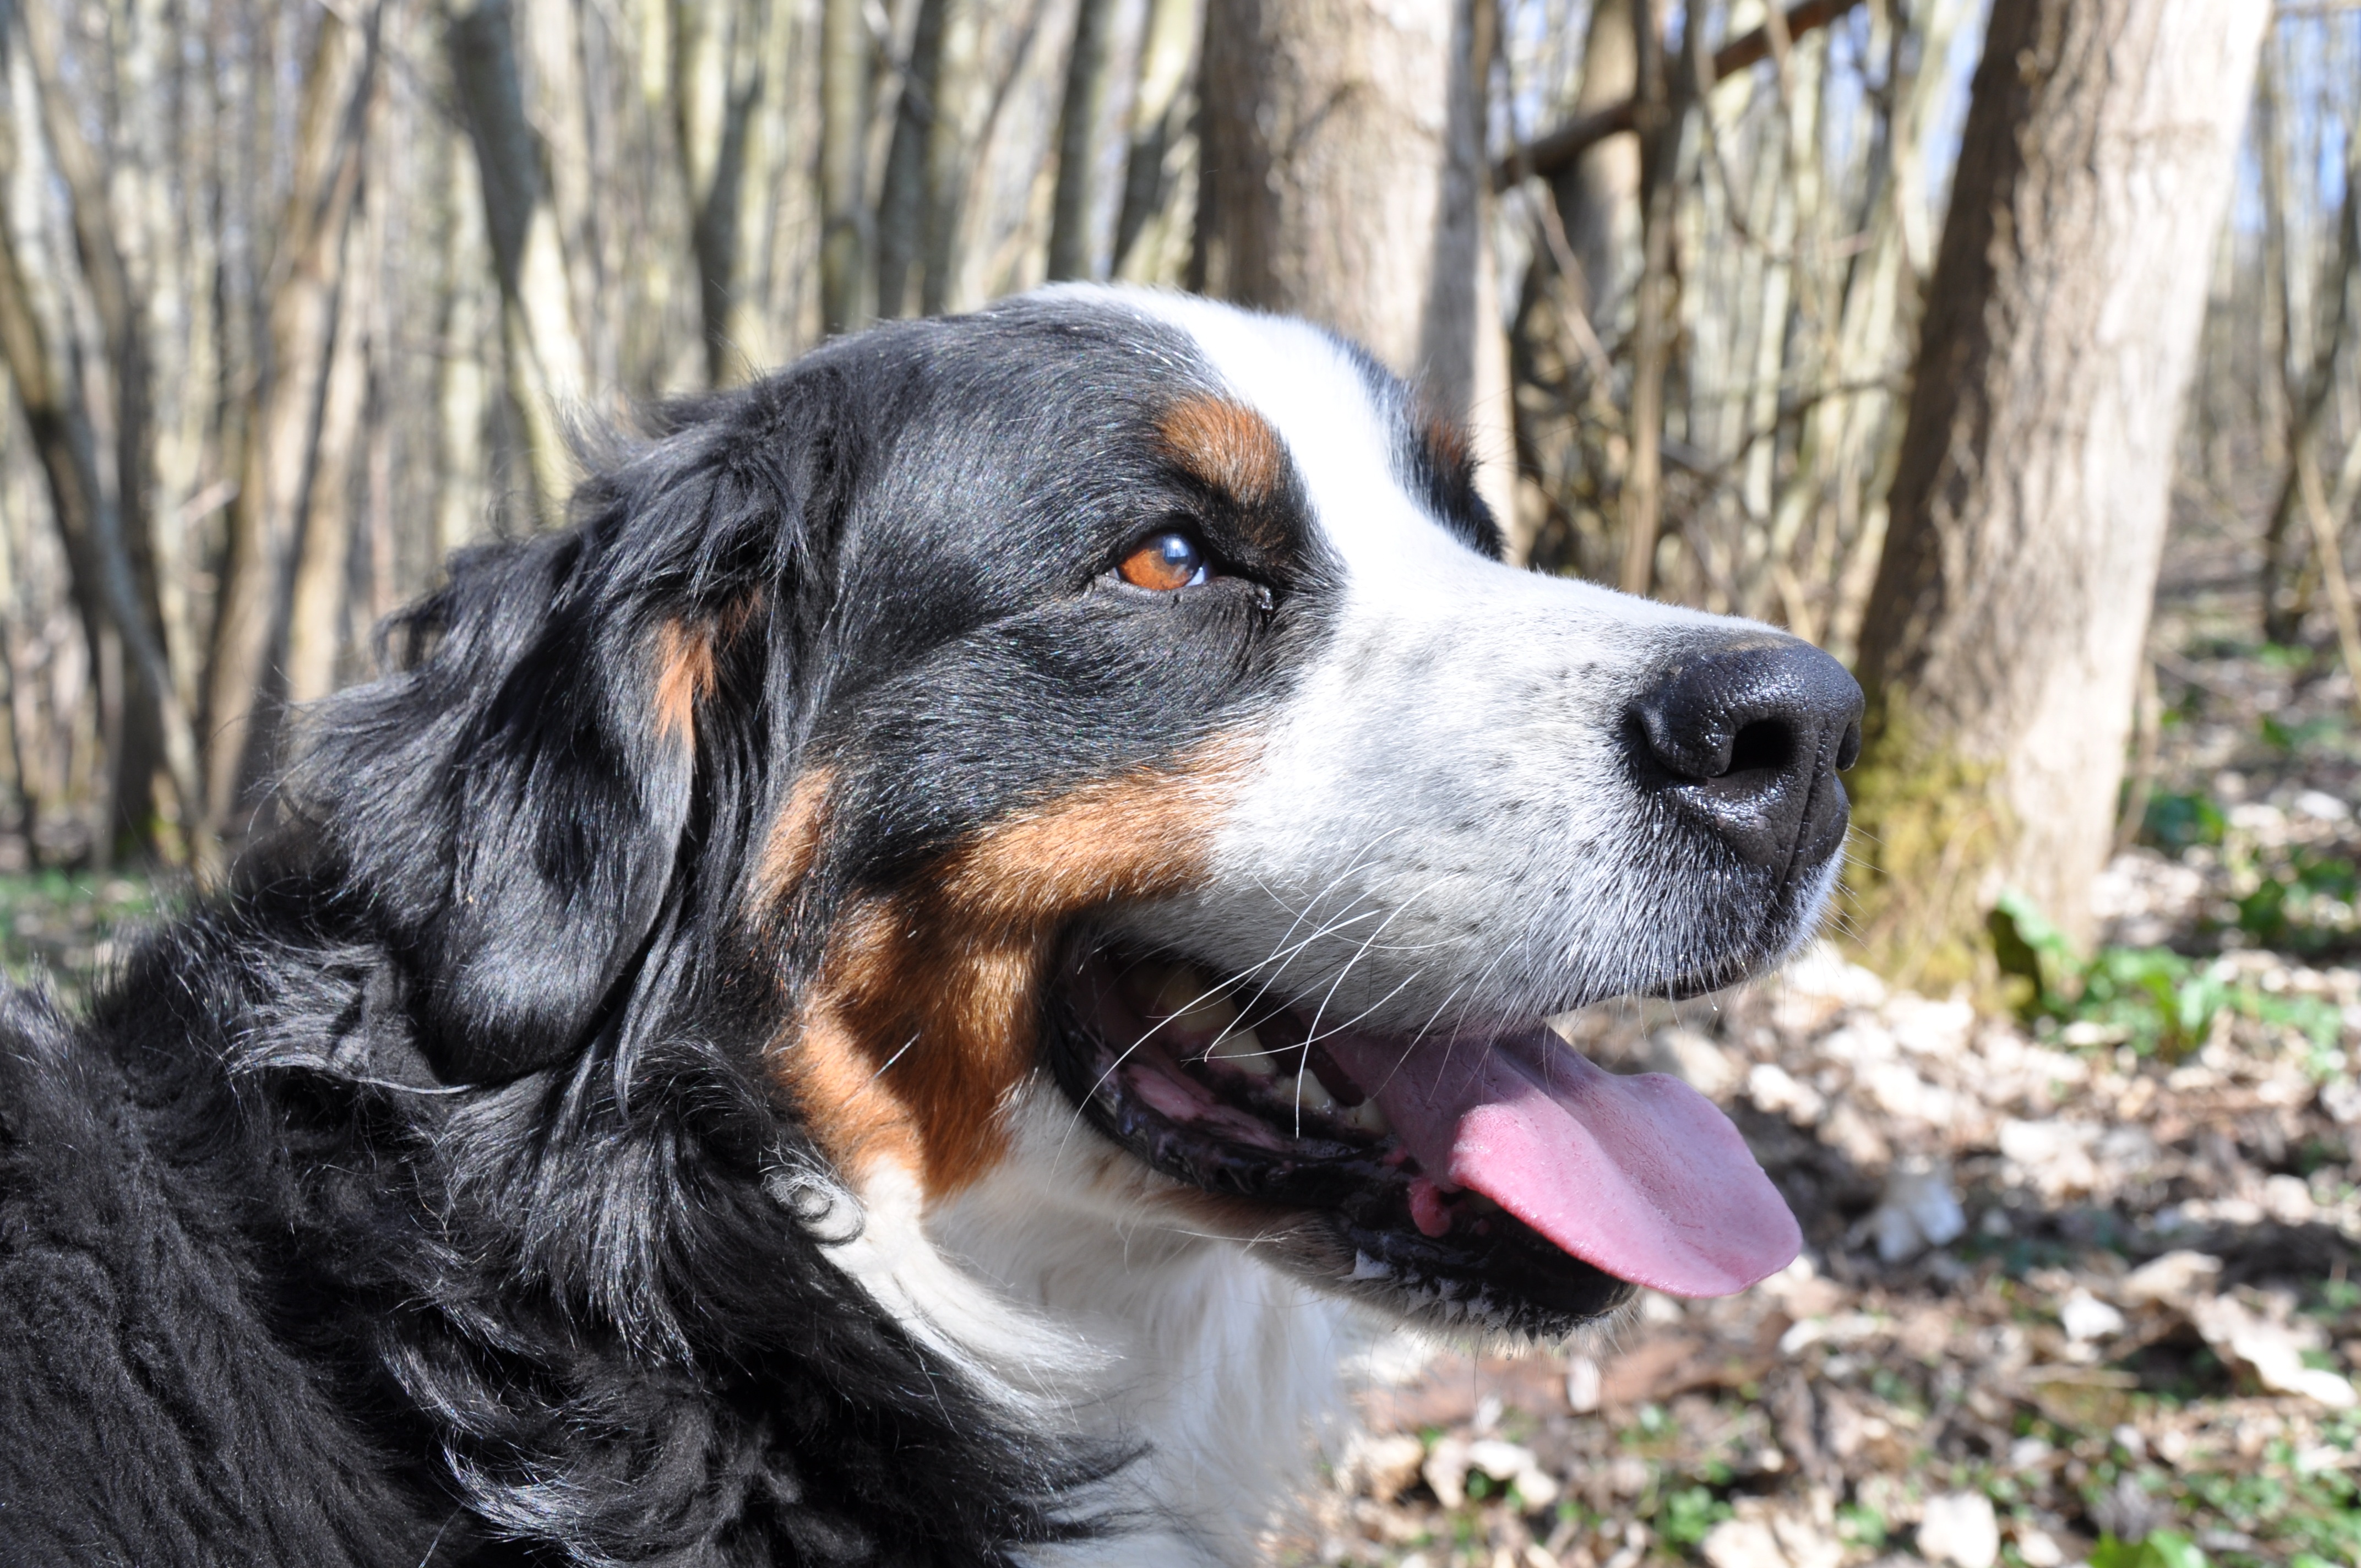
tree, nature, forest, wood, dog, animal, mammal, family, vertebrate, dog breed, big dog, bernese mountain dog, entlebucher mountain dog, dog like mammal, carnivoran, greater swiss mountain dog